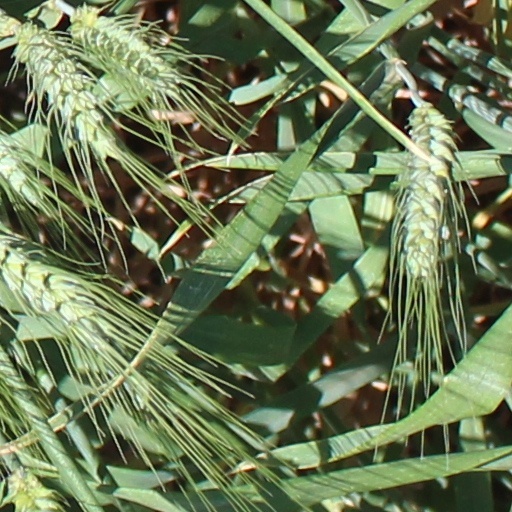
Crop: wheat